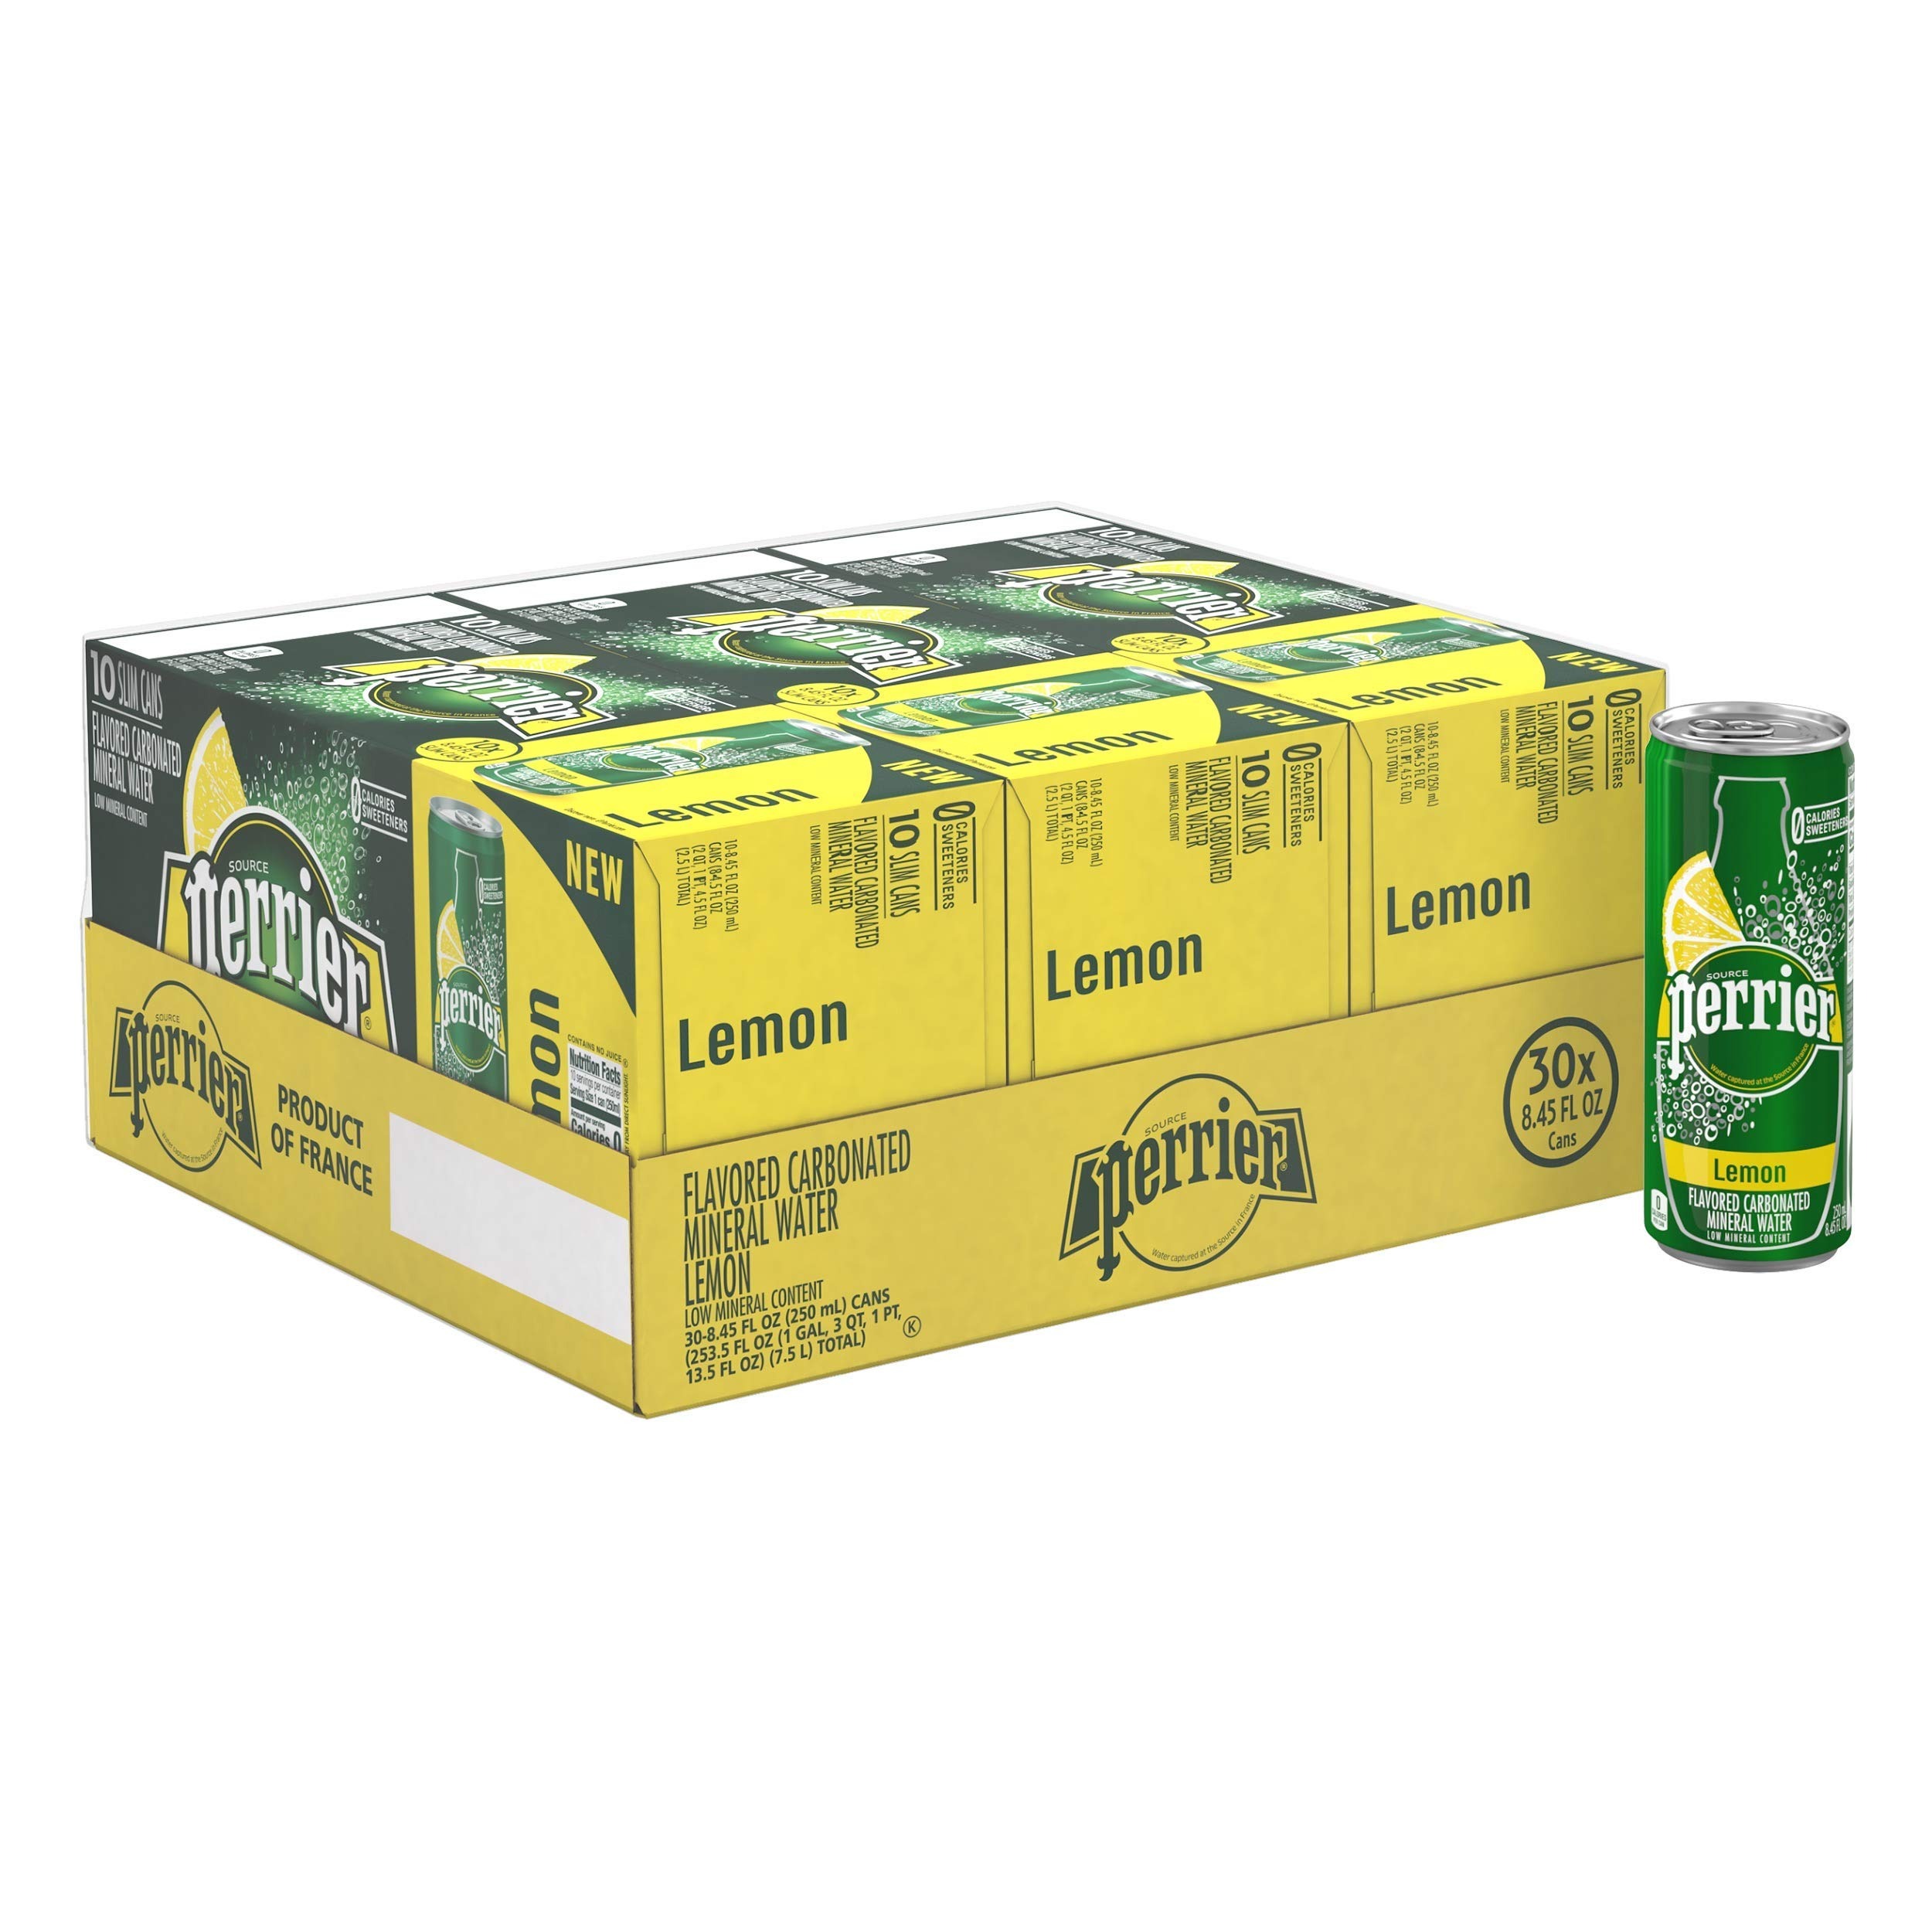
Item Name: Perrier Carbonated Mineral Water, Slim Cans, 8.45 Fl Oz (Pack of 30), Lemon
Bullet Point 1: 30 pack: Provides plenty of sparkling refreshment; enjoy chilled or mix with cocktails
Bullet Point 2: Experience its subtle zest of lemon flavor with zero calories and zero sweeteners
Bullet Point 3: Our invigorating bubbles and naturally occurring minerals make for a unique, thirst quenching taste
Bullet Point 4: Perfect for any time of day, and serves as an extraordinary mixer for cocktails
Bullet Point 5: 8.45 Fl Oz/250 mL sleek Slim Can is ideal for on the go refreshment
Value: 253.5
Unit: Fl Oz

Price: 4.98